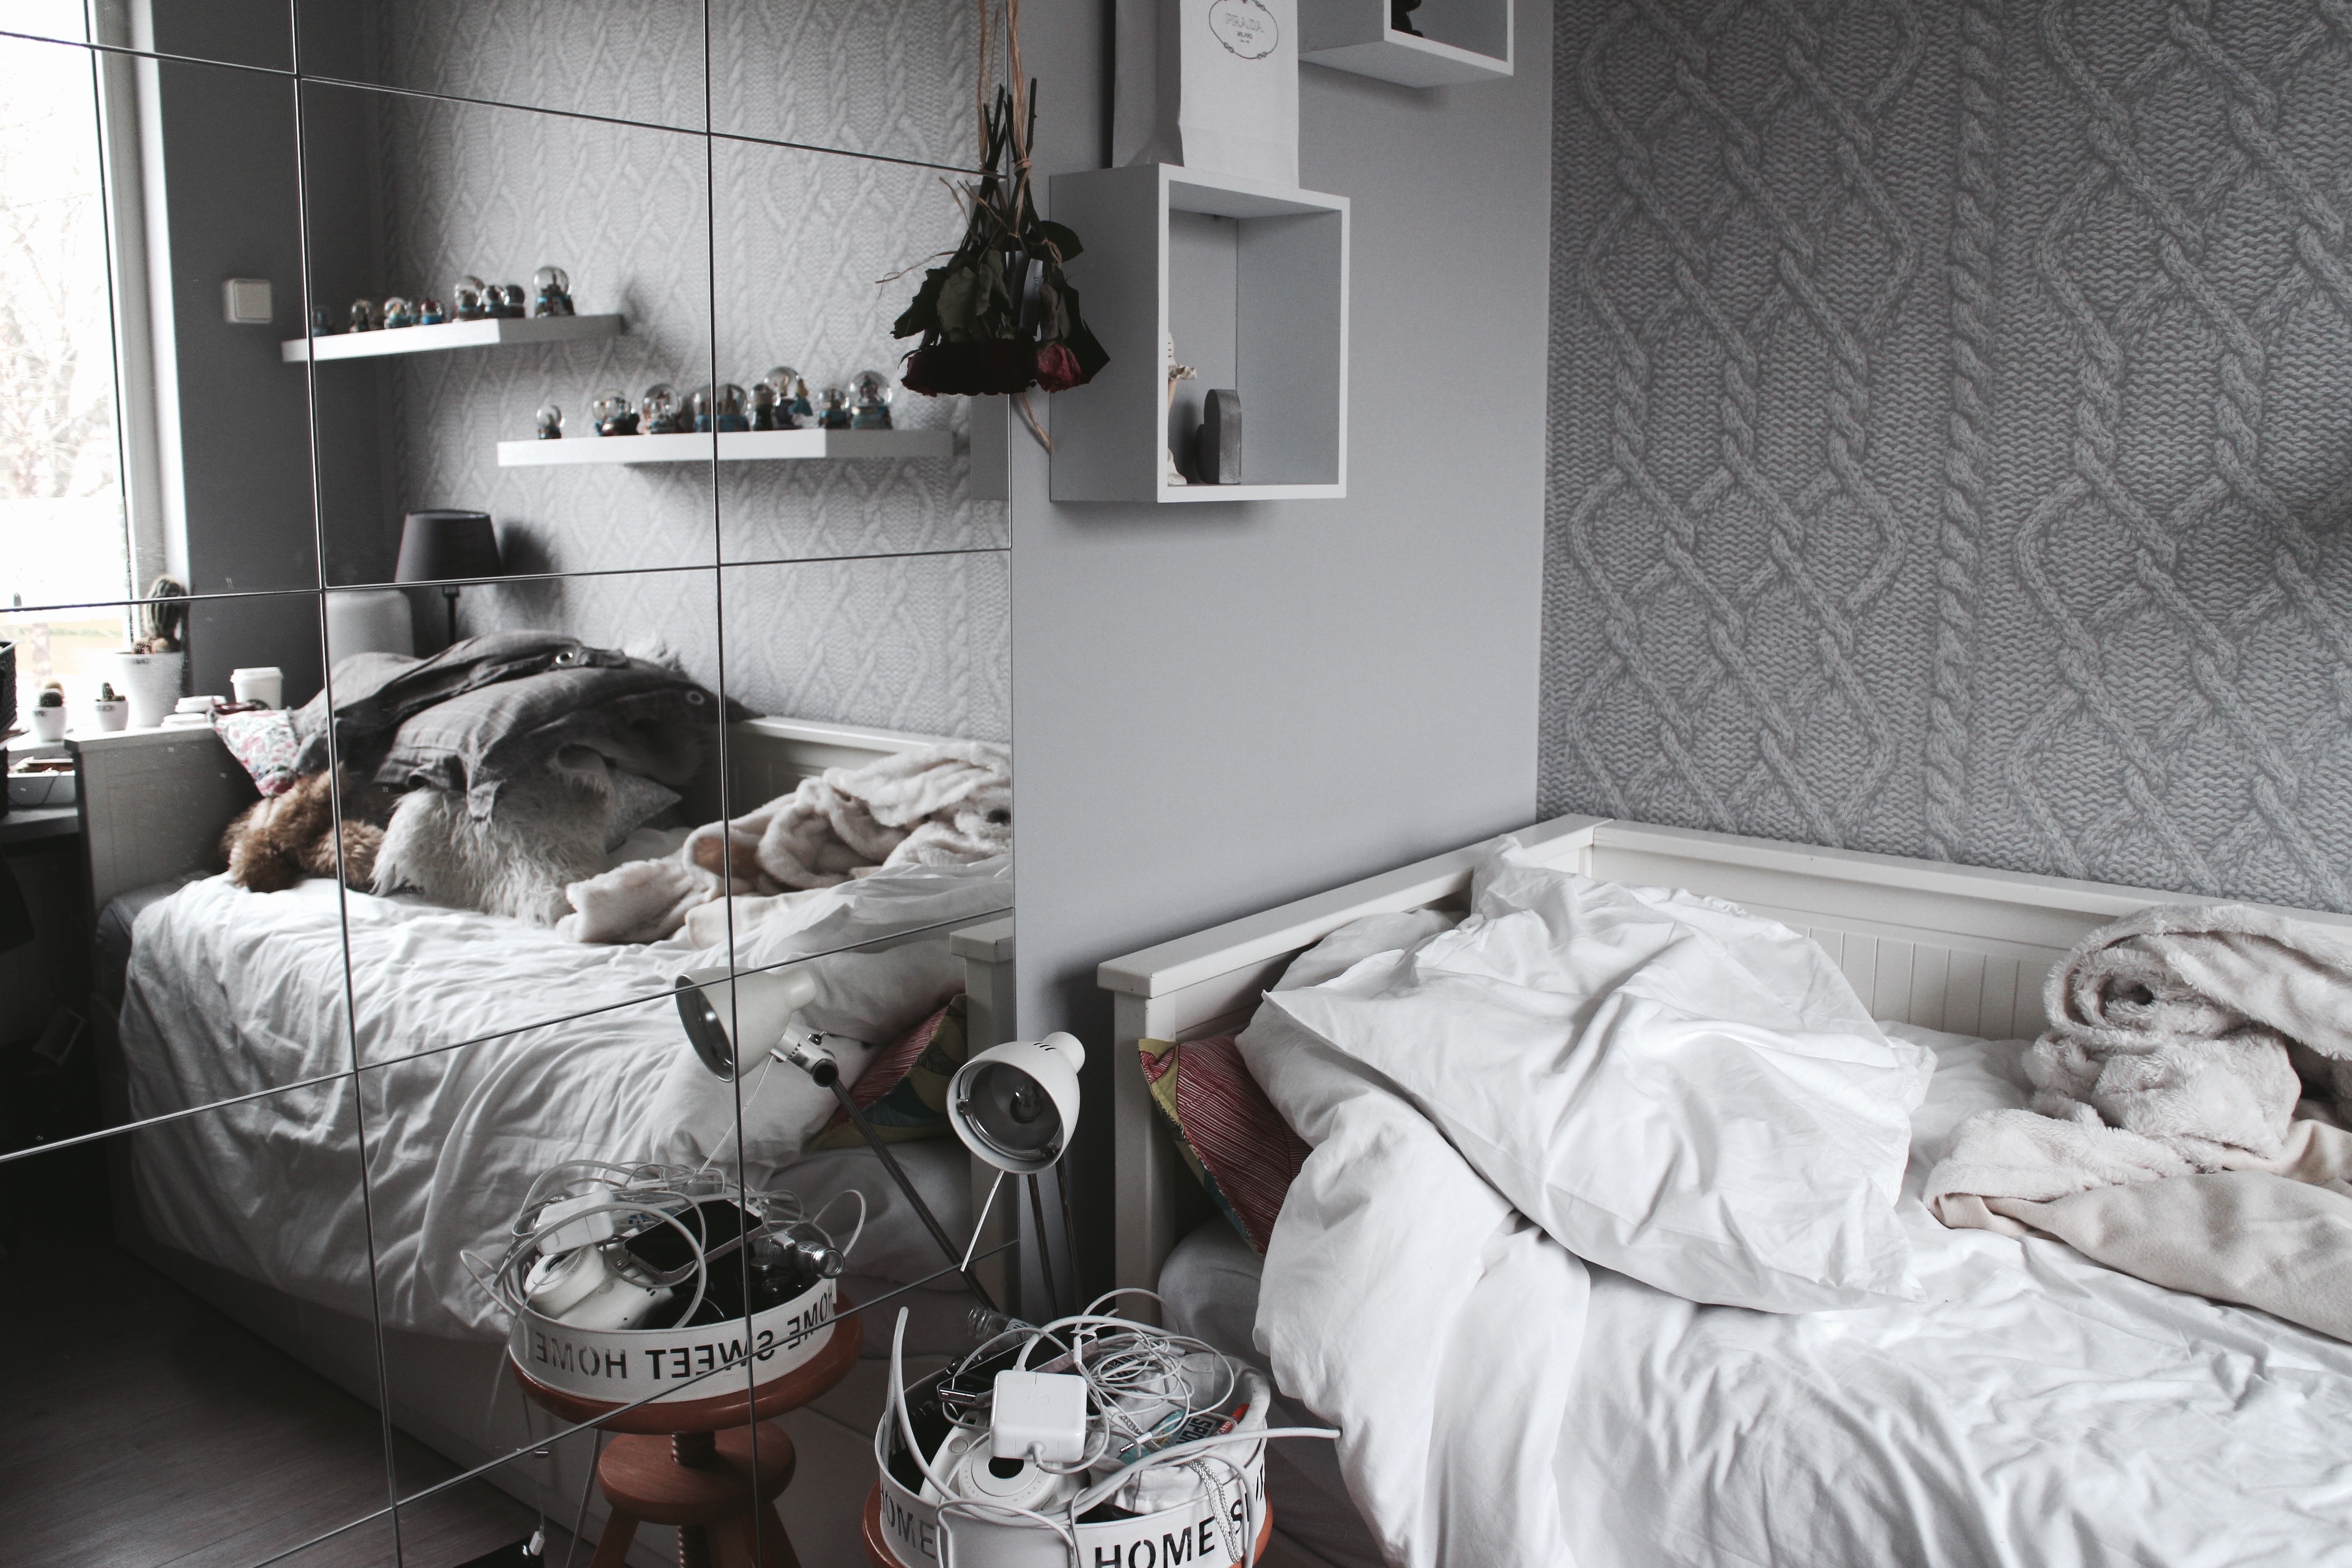
black and white, house, floor, home, furniture, room, bedroom, interior design, product, bed, bed sheet